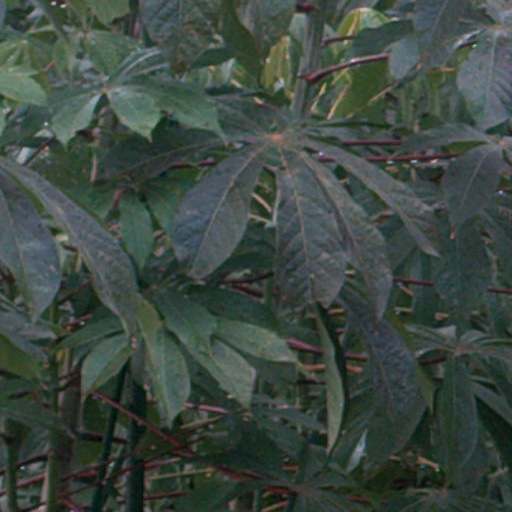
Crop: cassava